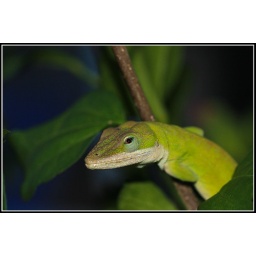
I saw this outside my office window just sort of hangin' around ...